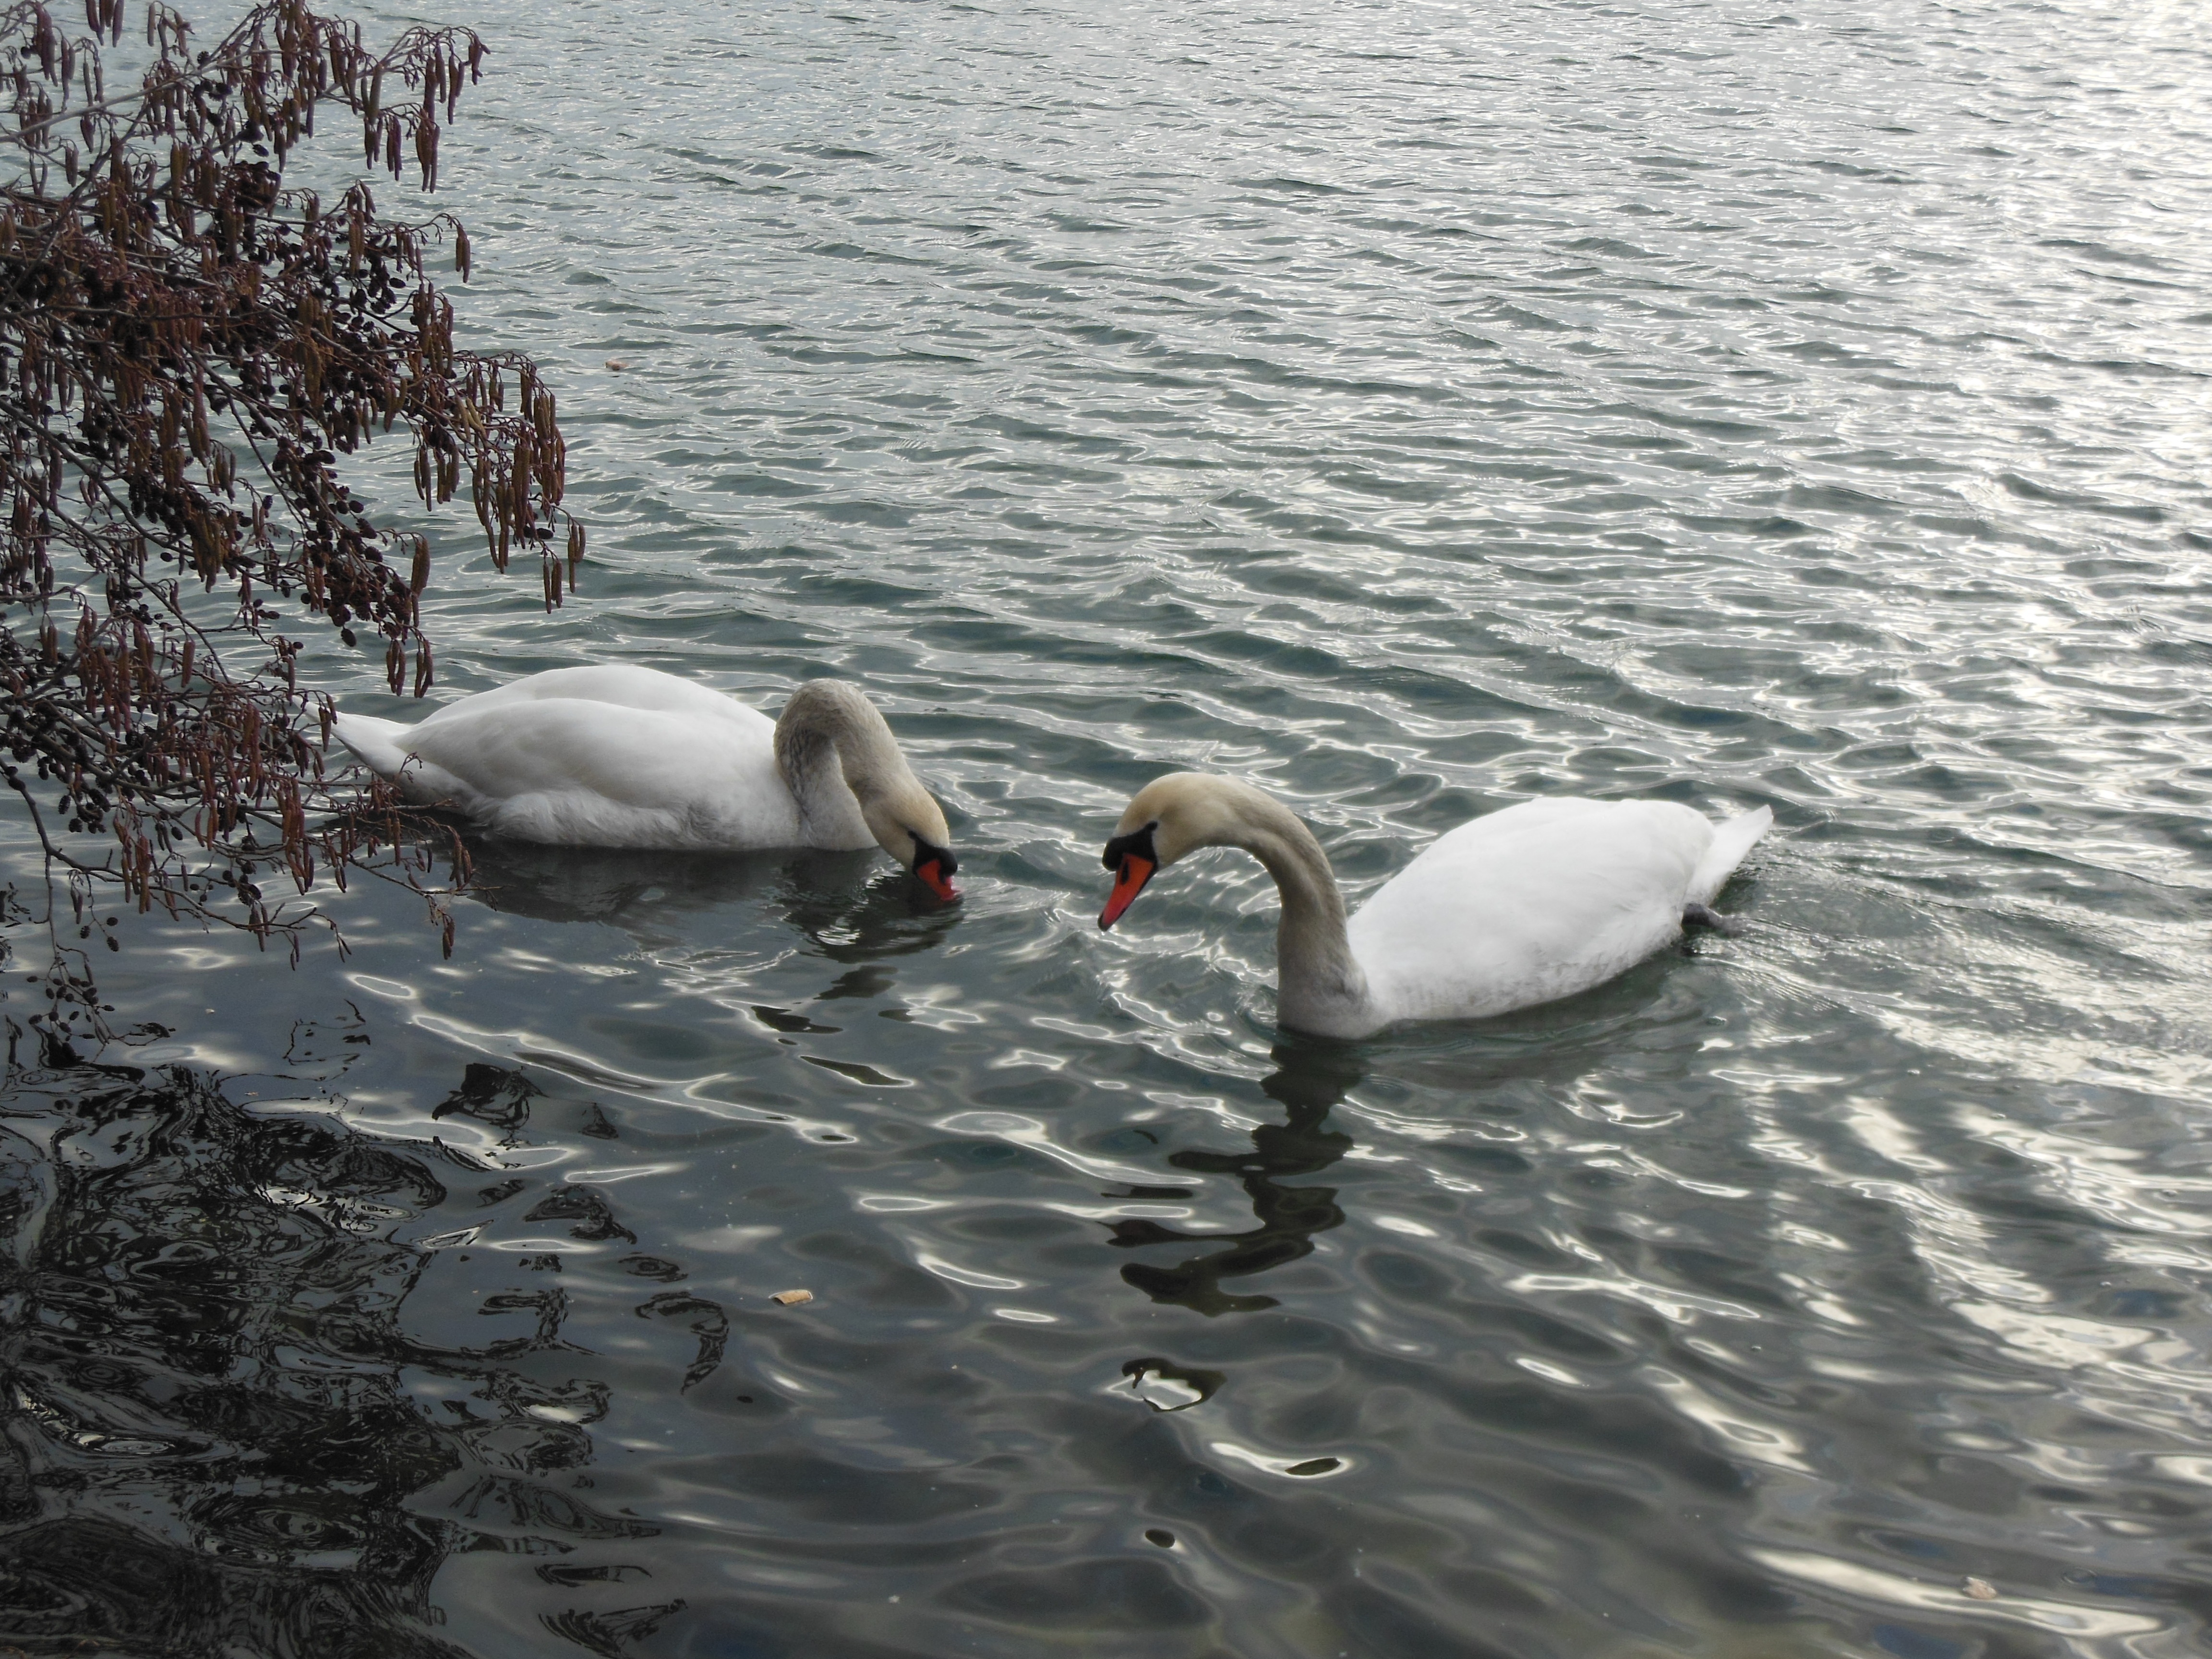
water, nature, bird, white, wave, lake, love, rest, feather, fauna, swan, duck, mirror, swans, vertebrate, pair, waterfowl, water bird, enjoy, sensual, m lheim, ruhr, ducks geese and swans